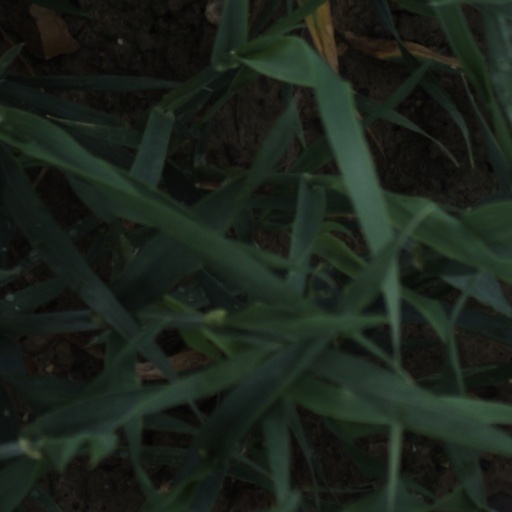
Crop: wheat